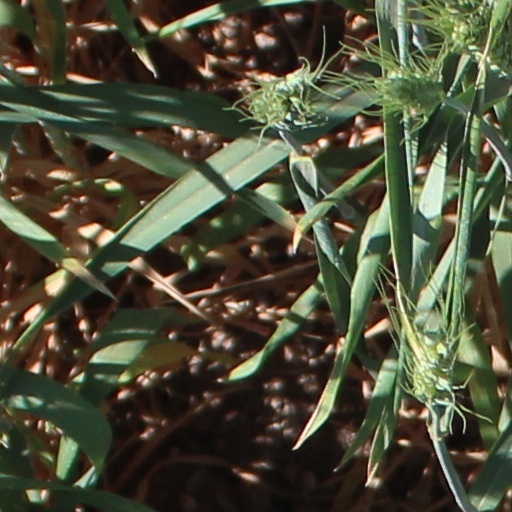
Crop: wheat